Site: brandenburg
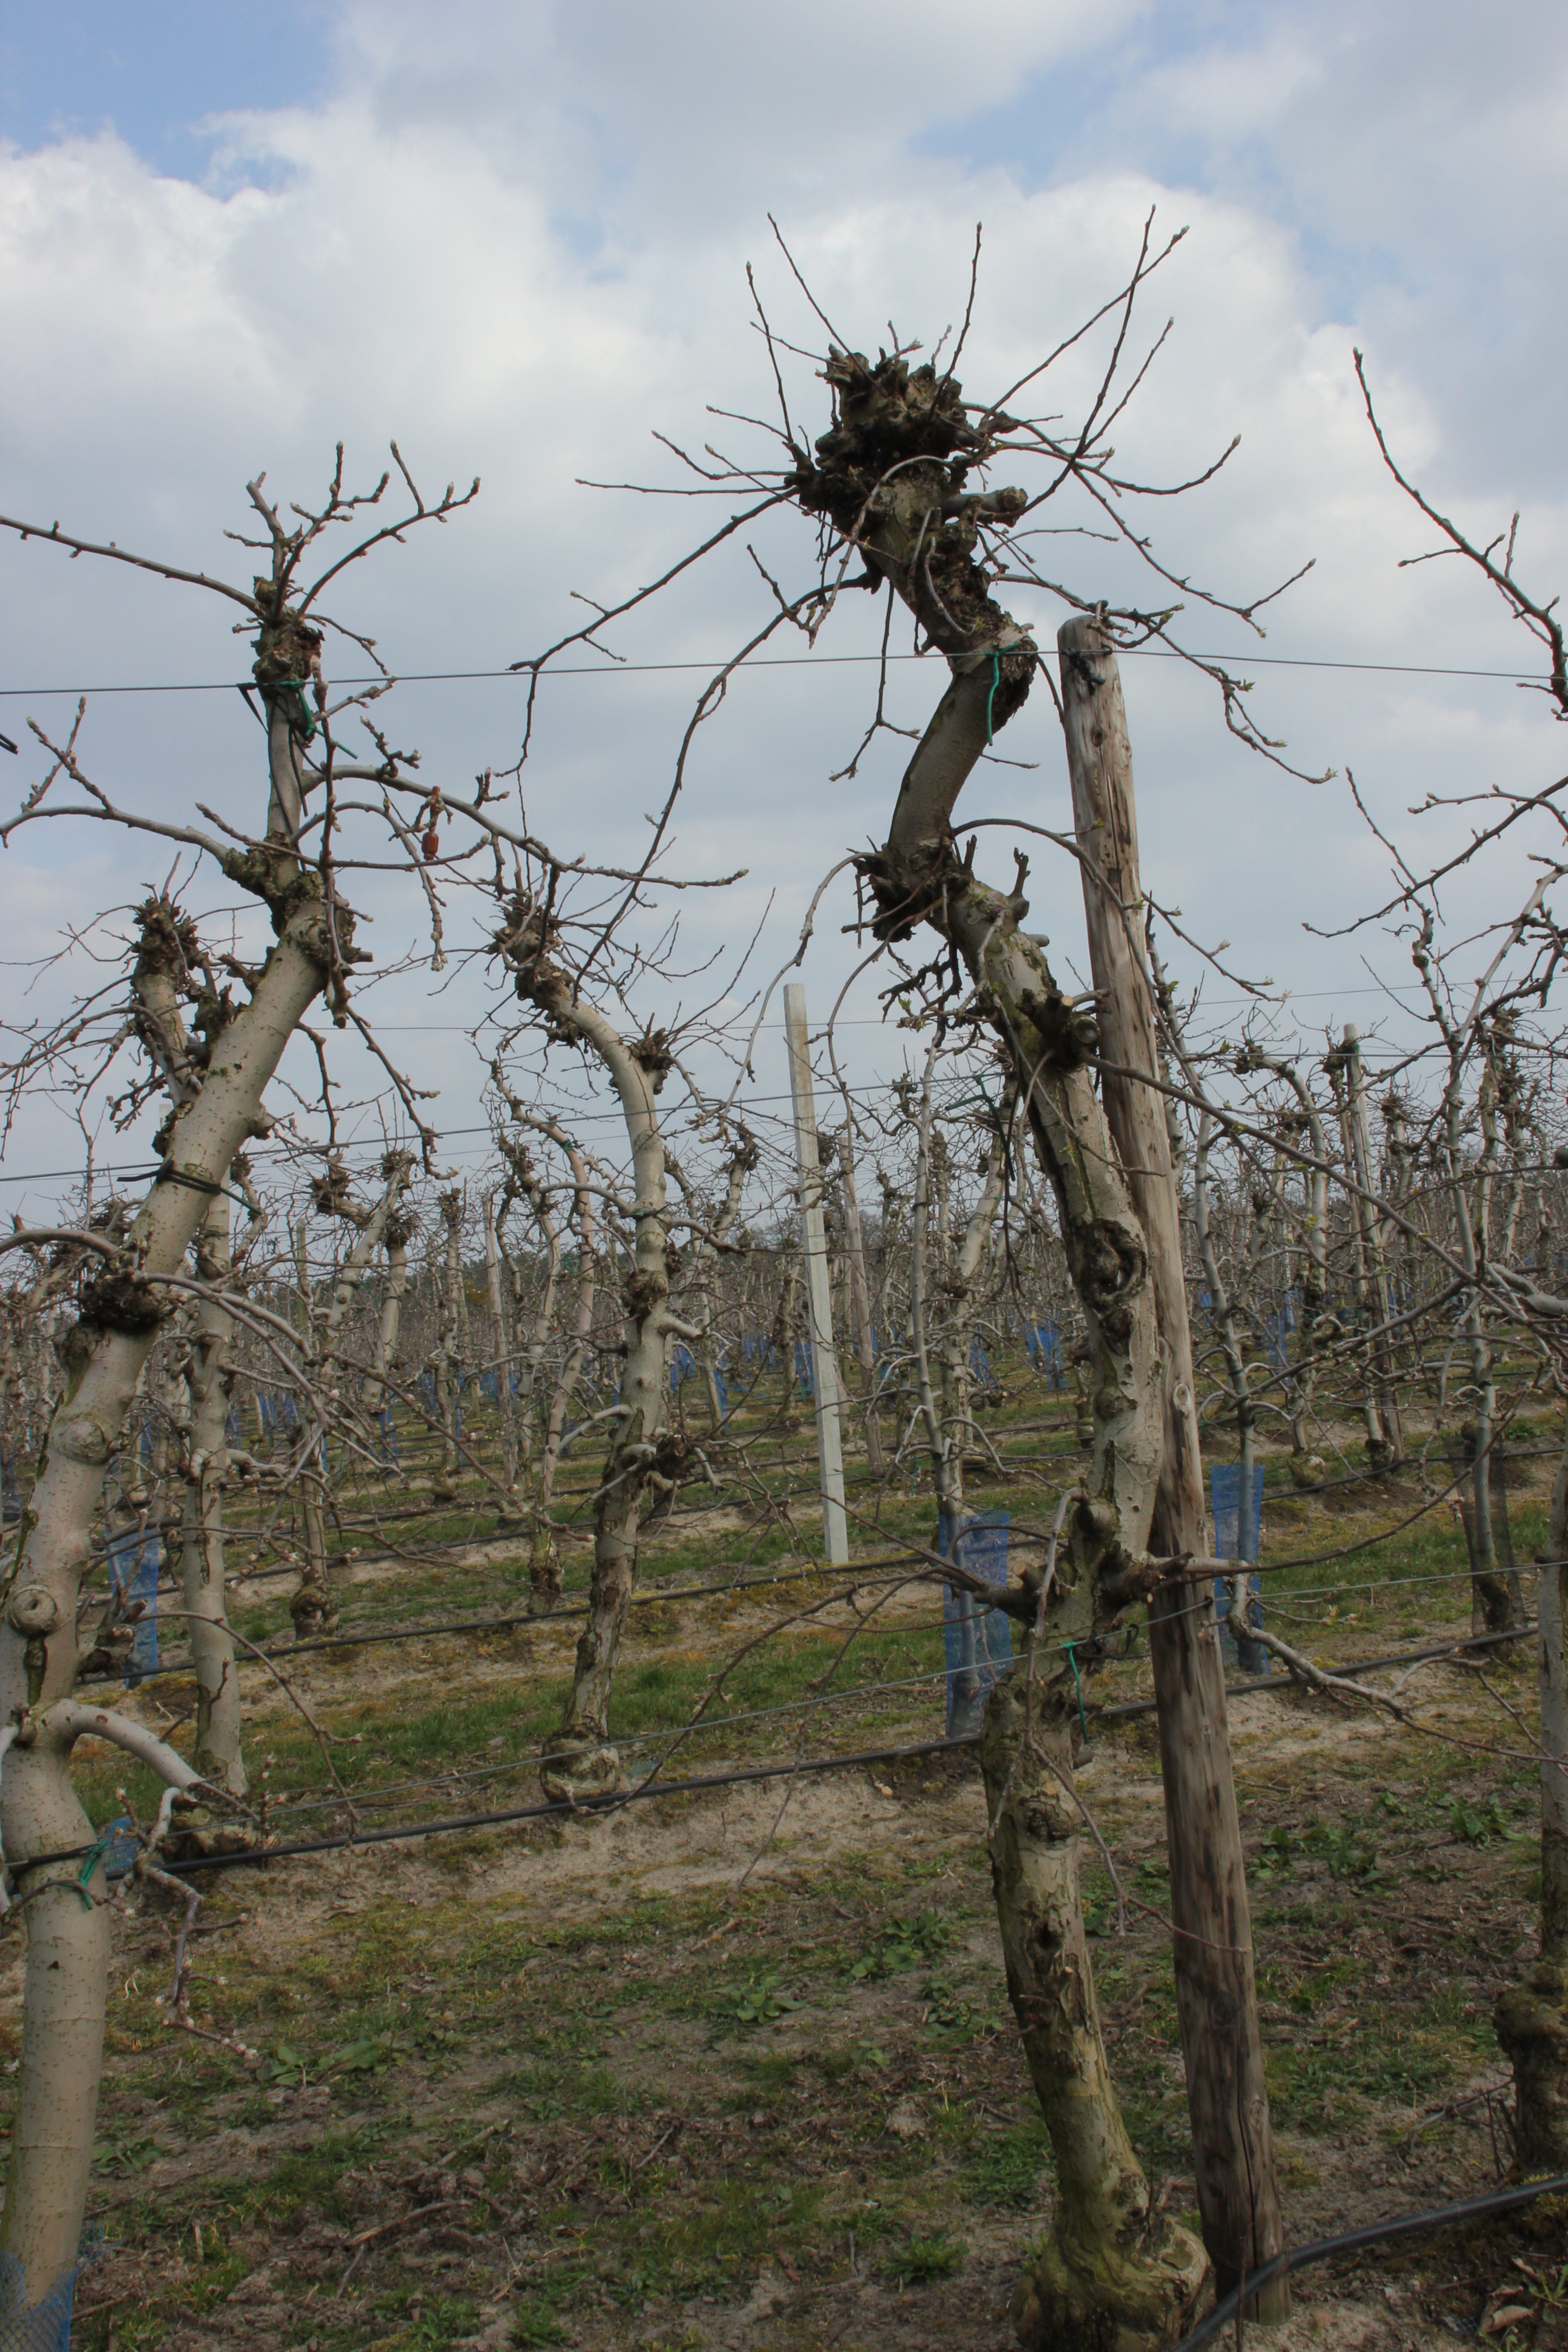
Growth stage (BBCH 03): Bud development